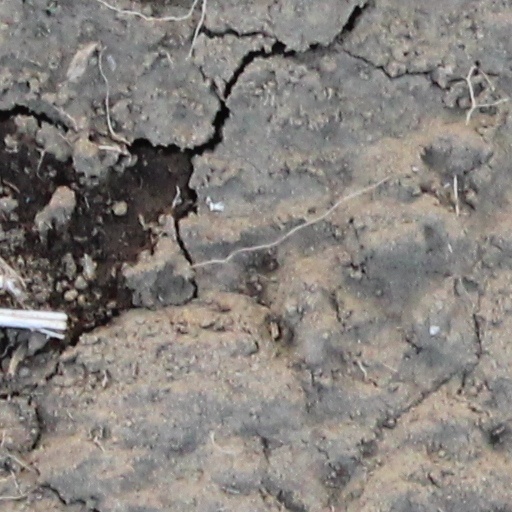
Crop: wheat